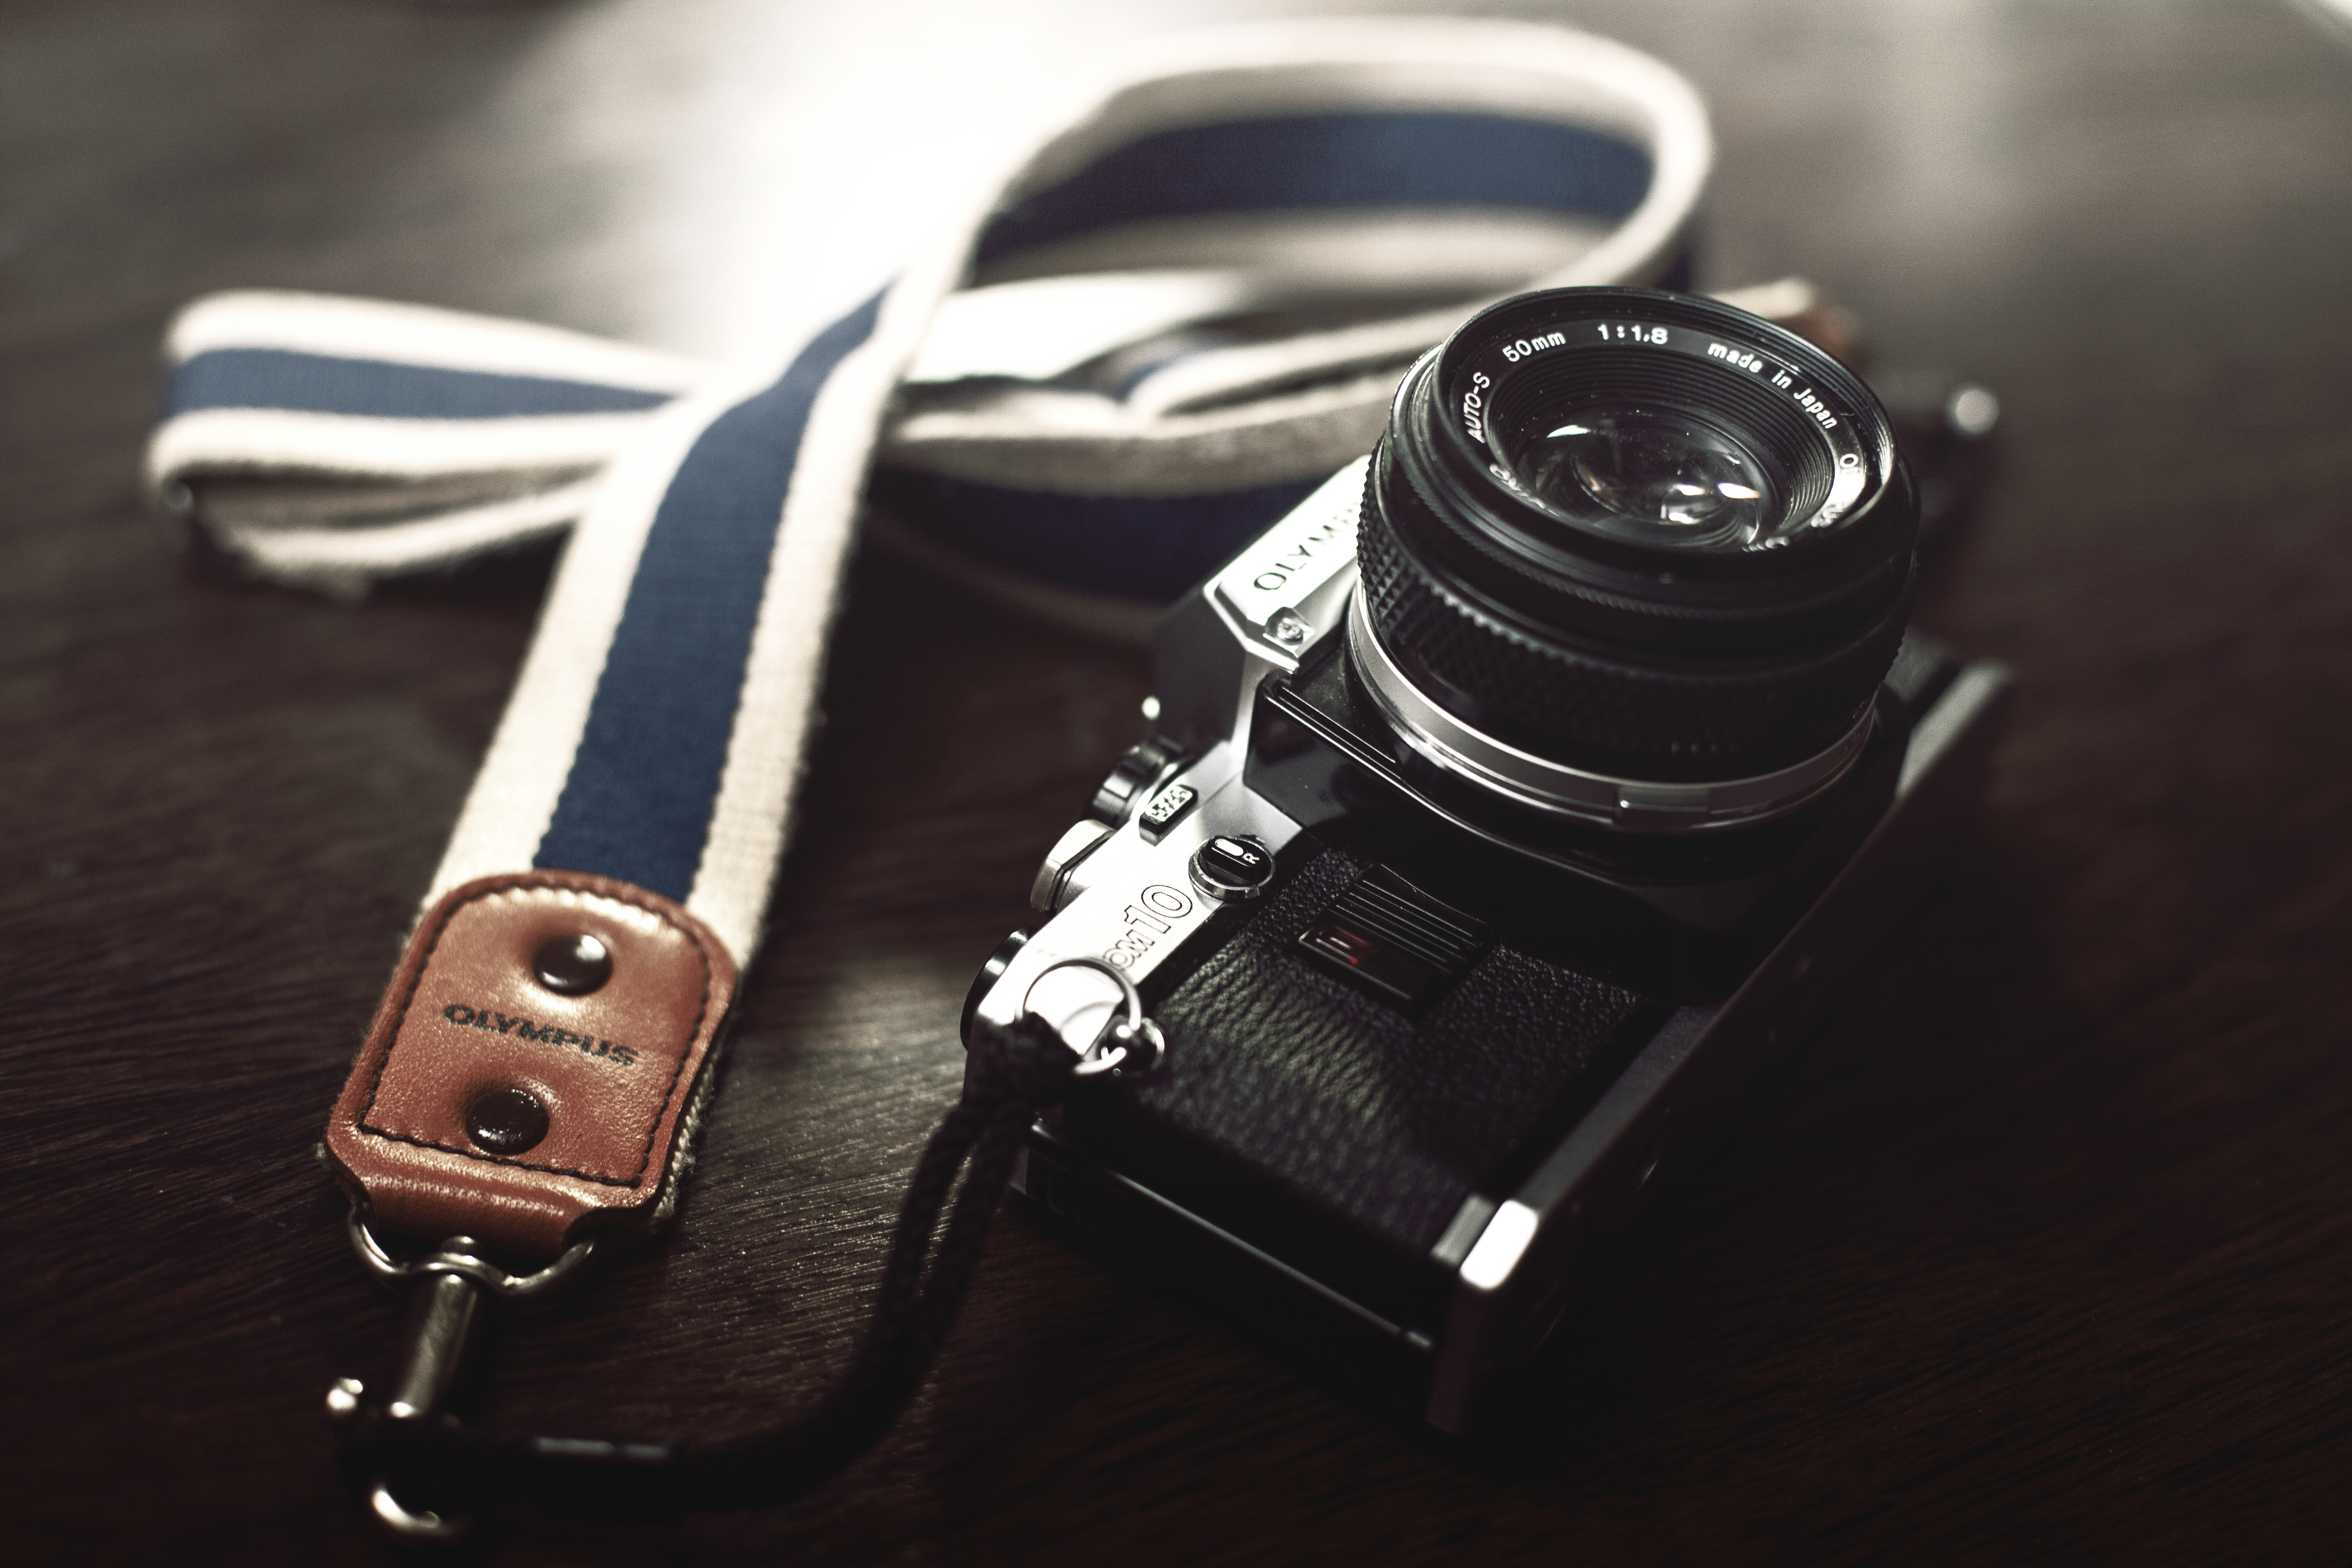
watch, hand, technology, photography, vintage, retro, old, photo, black, brand, product, strap, analog camera, olympus om 10